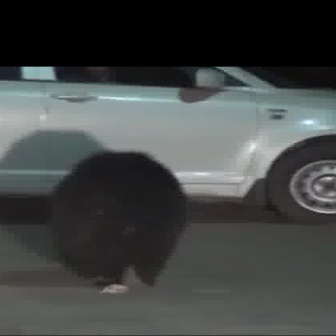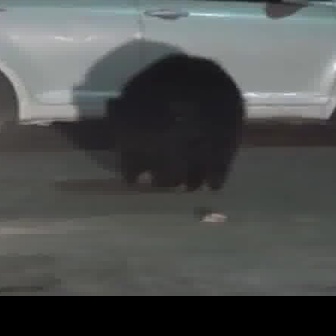
  Please identify the target specified by the bounding box [46,148,188,290] in the first image and locate it in the second image. Return the coordinates in [x_min,y_min,x_max,y_max] format.
Answer: [102,51,245,194]